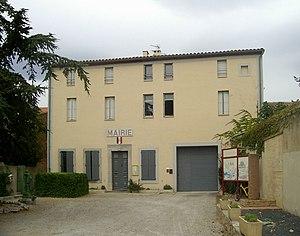
La mairie de Caves
Caves est une commune française, située dans le département de l'Aude en région Occitanie.